Solar Ash

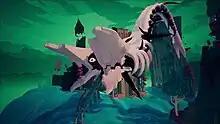
The player can climb massive beasts, called Remnants.

"Solar Ash" is an action-adventure platform game. The player controls the main character Rei, a Voidrunner within a black hole known as the Ultravoid, through a bright-neon colored, three-dimensional landscape, avoiding obstacles and attacking enemies with energy slashes and a phase-shifted and hard light sword, as Rei tries to save her planet. The game's focus is less about combat and more on movement, as lead developer Alx Preston stated "We're traversal first. That was kind of the vision of the game: Control the traversal, the environments that you're moving through, and the spectacle of it all. Especially the scale on the grandiosity of it just feeling impossibly large and you're feeling really tiny and insignificant in as many ways as possible. The traversal absolutely takes precedence and the combat is kind of intermingled with that traversal."